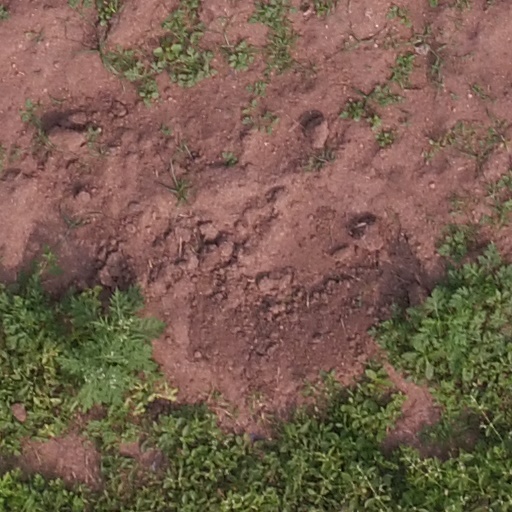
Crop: maize; corn